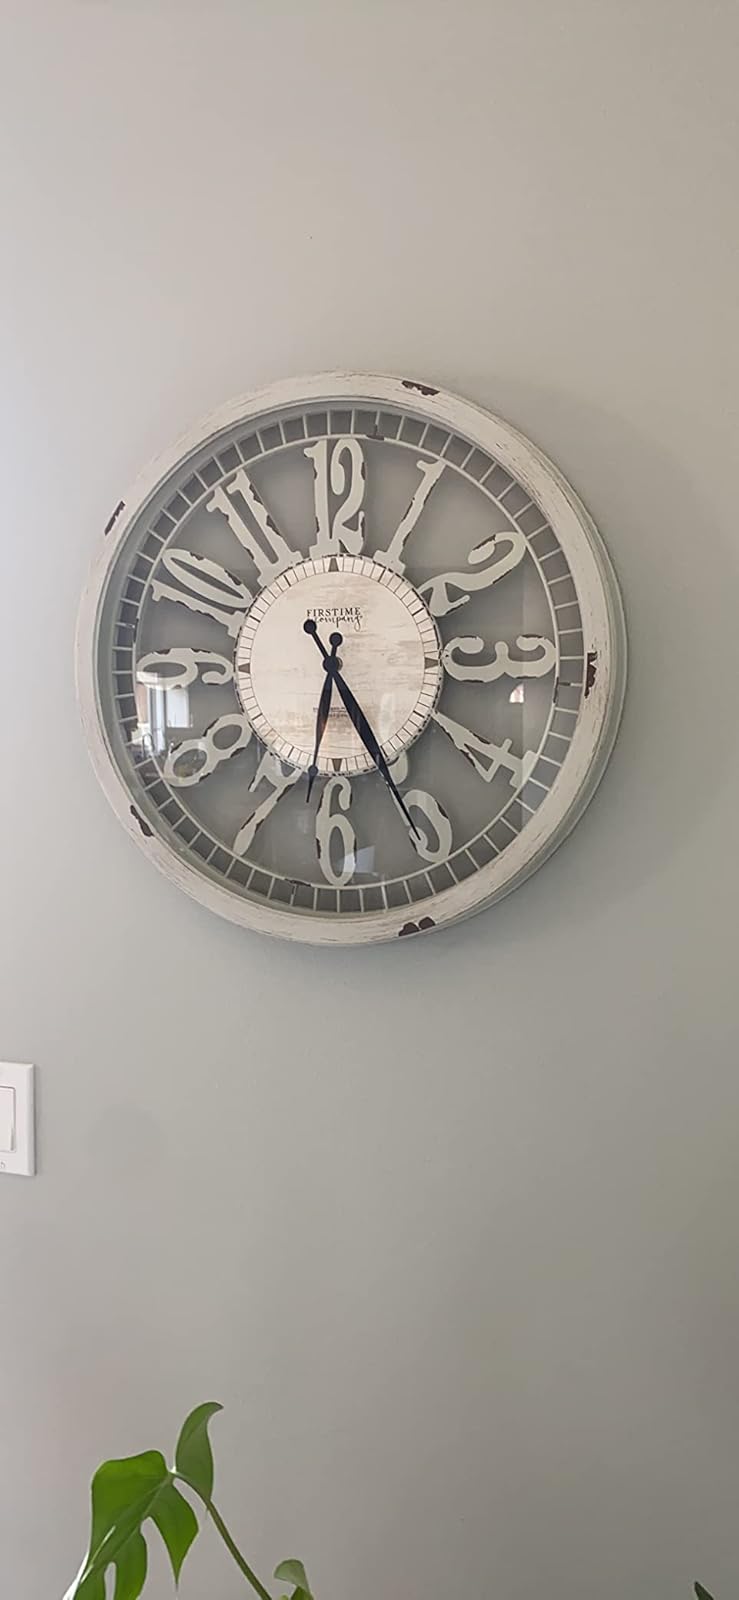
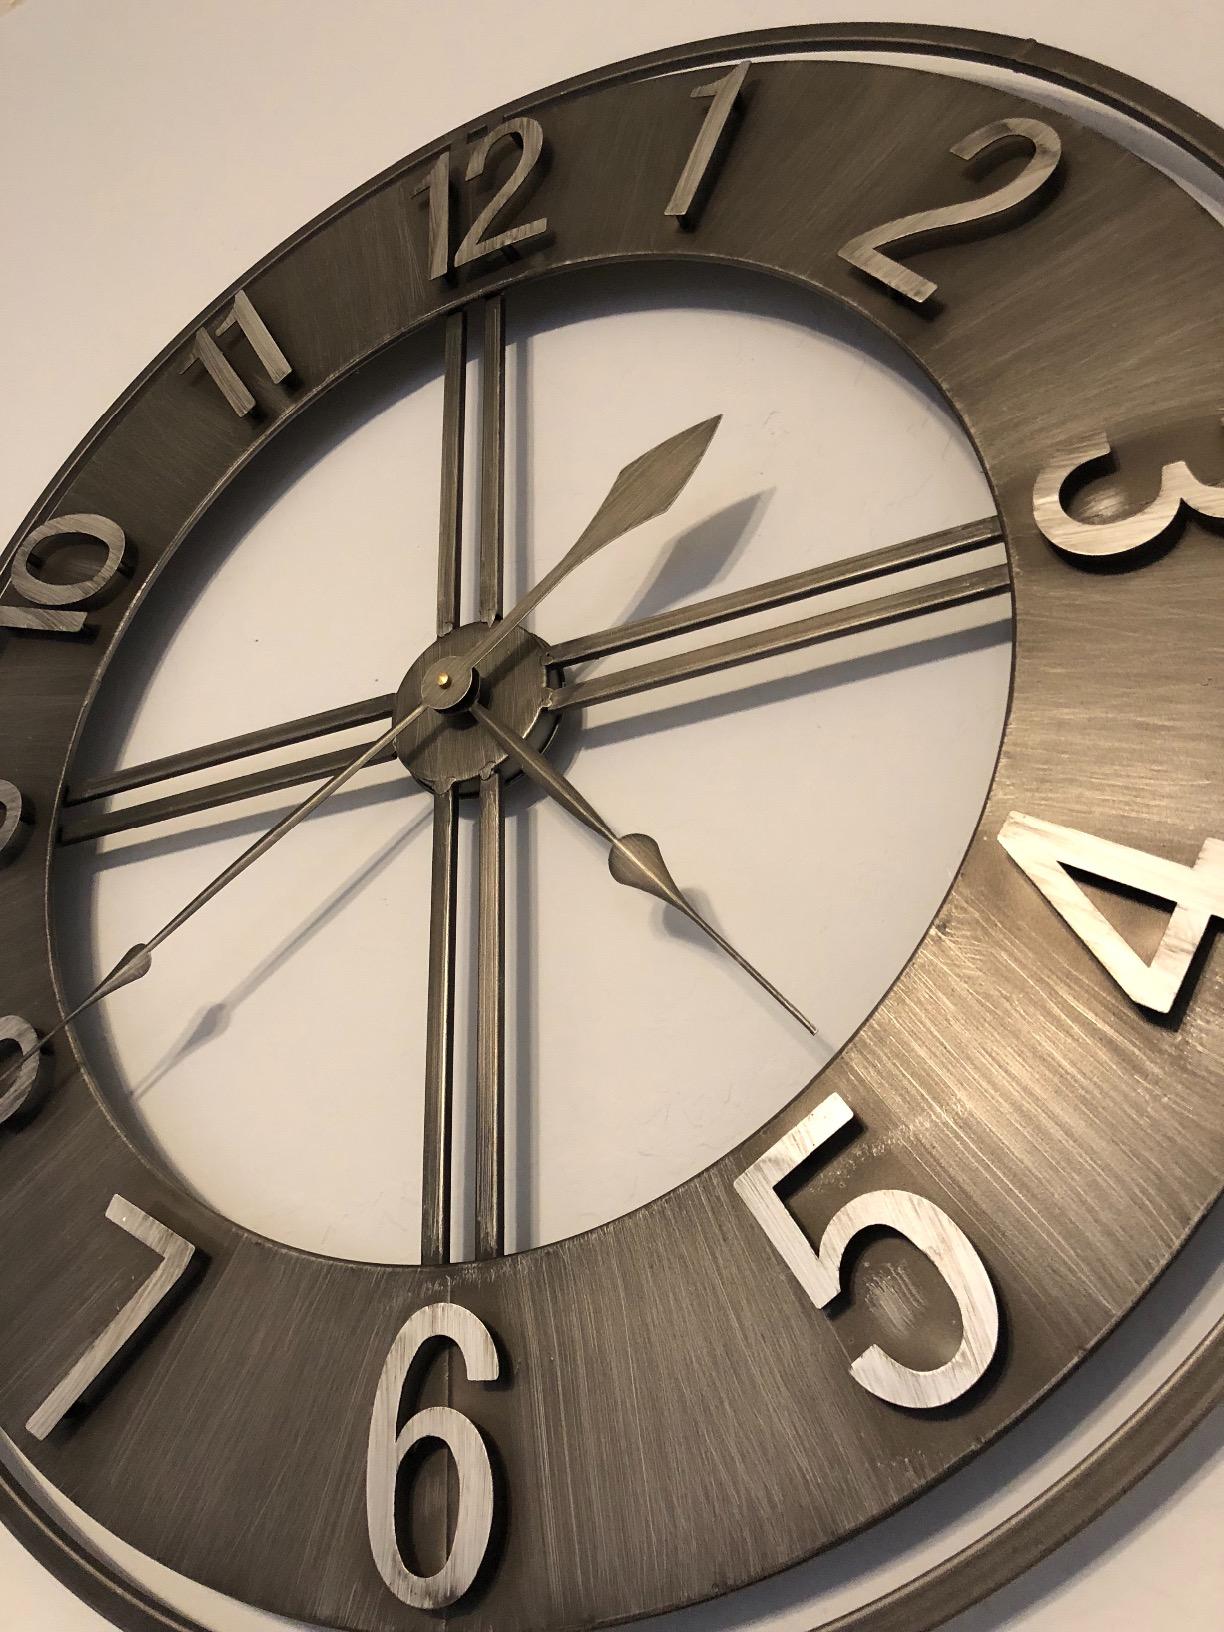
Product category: clock
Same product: no